Herman LeRoy

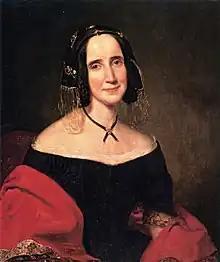
Portrait of his daughter Caroline Webster, by George Peter Alexander Healy,

On October 19, 1786, LeRoy was married to Hannah Cornell (1760–1818), a daughter of Susannah ( Mabson) Cornell and Loyalist Samuel Cornell, a descendant of settler Thomas Cornell. Hannah's father died in 1781 in British-controlled New York, having moved there from North Carolina after 1777 after refusing to take the Oath of Allegiance to the new United States. Her sister, Elizabeth Cornell, was the wife of William Bayard Jr. They lived at 4 Bowling Green before moving to 7 Broadway where he built a white marble house. He also owned a country home in Pelham, New York, where his daughter, Caroline, married Daniel Webster. He was one of only 15-New Yorkers who then owned a carriage. Together, they were the parents of had ten children who survived to adulthood, including: